Z. N. Estes

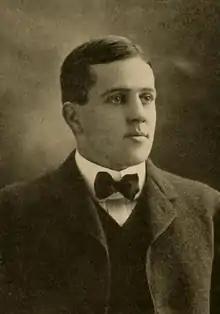
Estes pictured c. early 1900s

Zenas Newton Estes Jr. (December 6, 1877 – February 23, 1943) was an American football coach. He served as the head football coach at the University of Mississippi (Ole Miss) in 1900. During his one-season tenure at Ole Miss, Estes compiled an overall record of zero wins and three losses (0–3). In 1899, he graduated from the University of Virginia in law. He later worked as an attorney Memphis, Tennessee. He died of a heart attack in 1943.